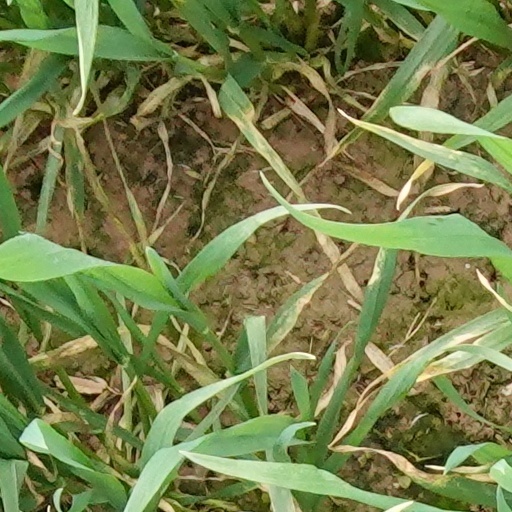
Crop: wheat